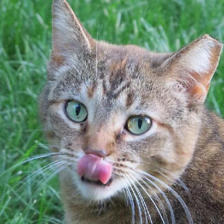
Label: animals